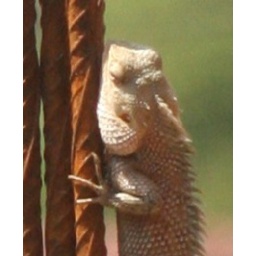
Tom snapped this chap from the window of our bus in Matara